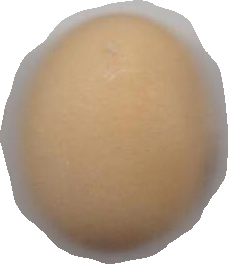
Variety: Anjasmoro